Answer in natural language. Considering the relative positions, where is black rectangular stone countertop with respect to block colour dresser? Choose between the following options: left or right
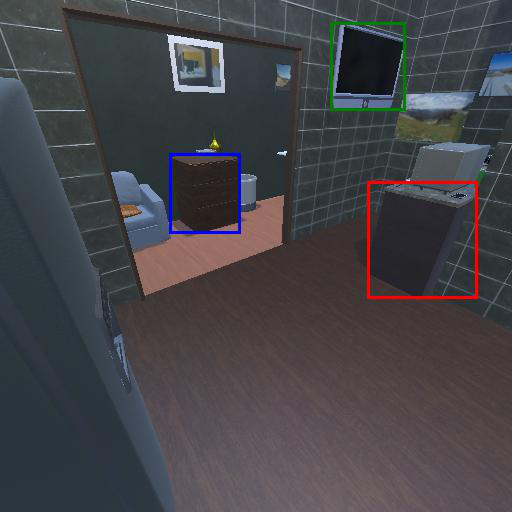
<answer>right</answer>